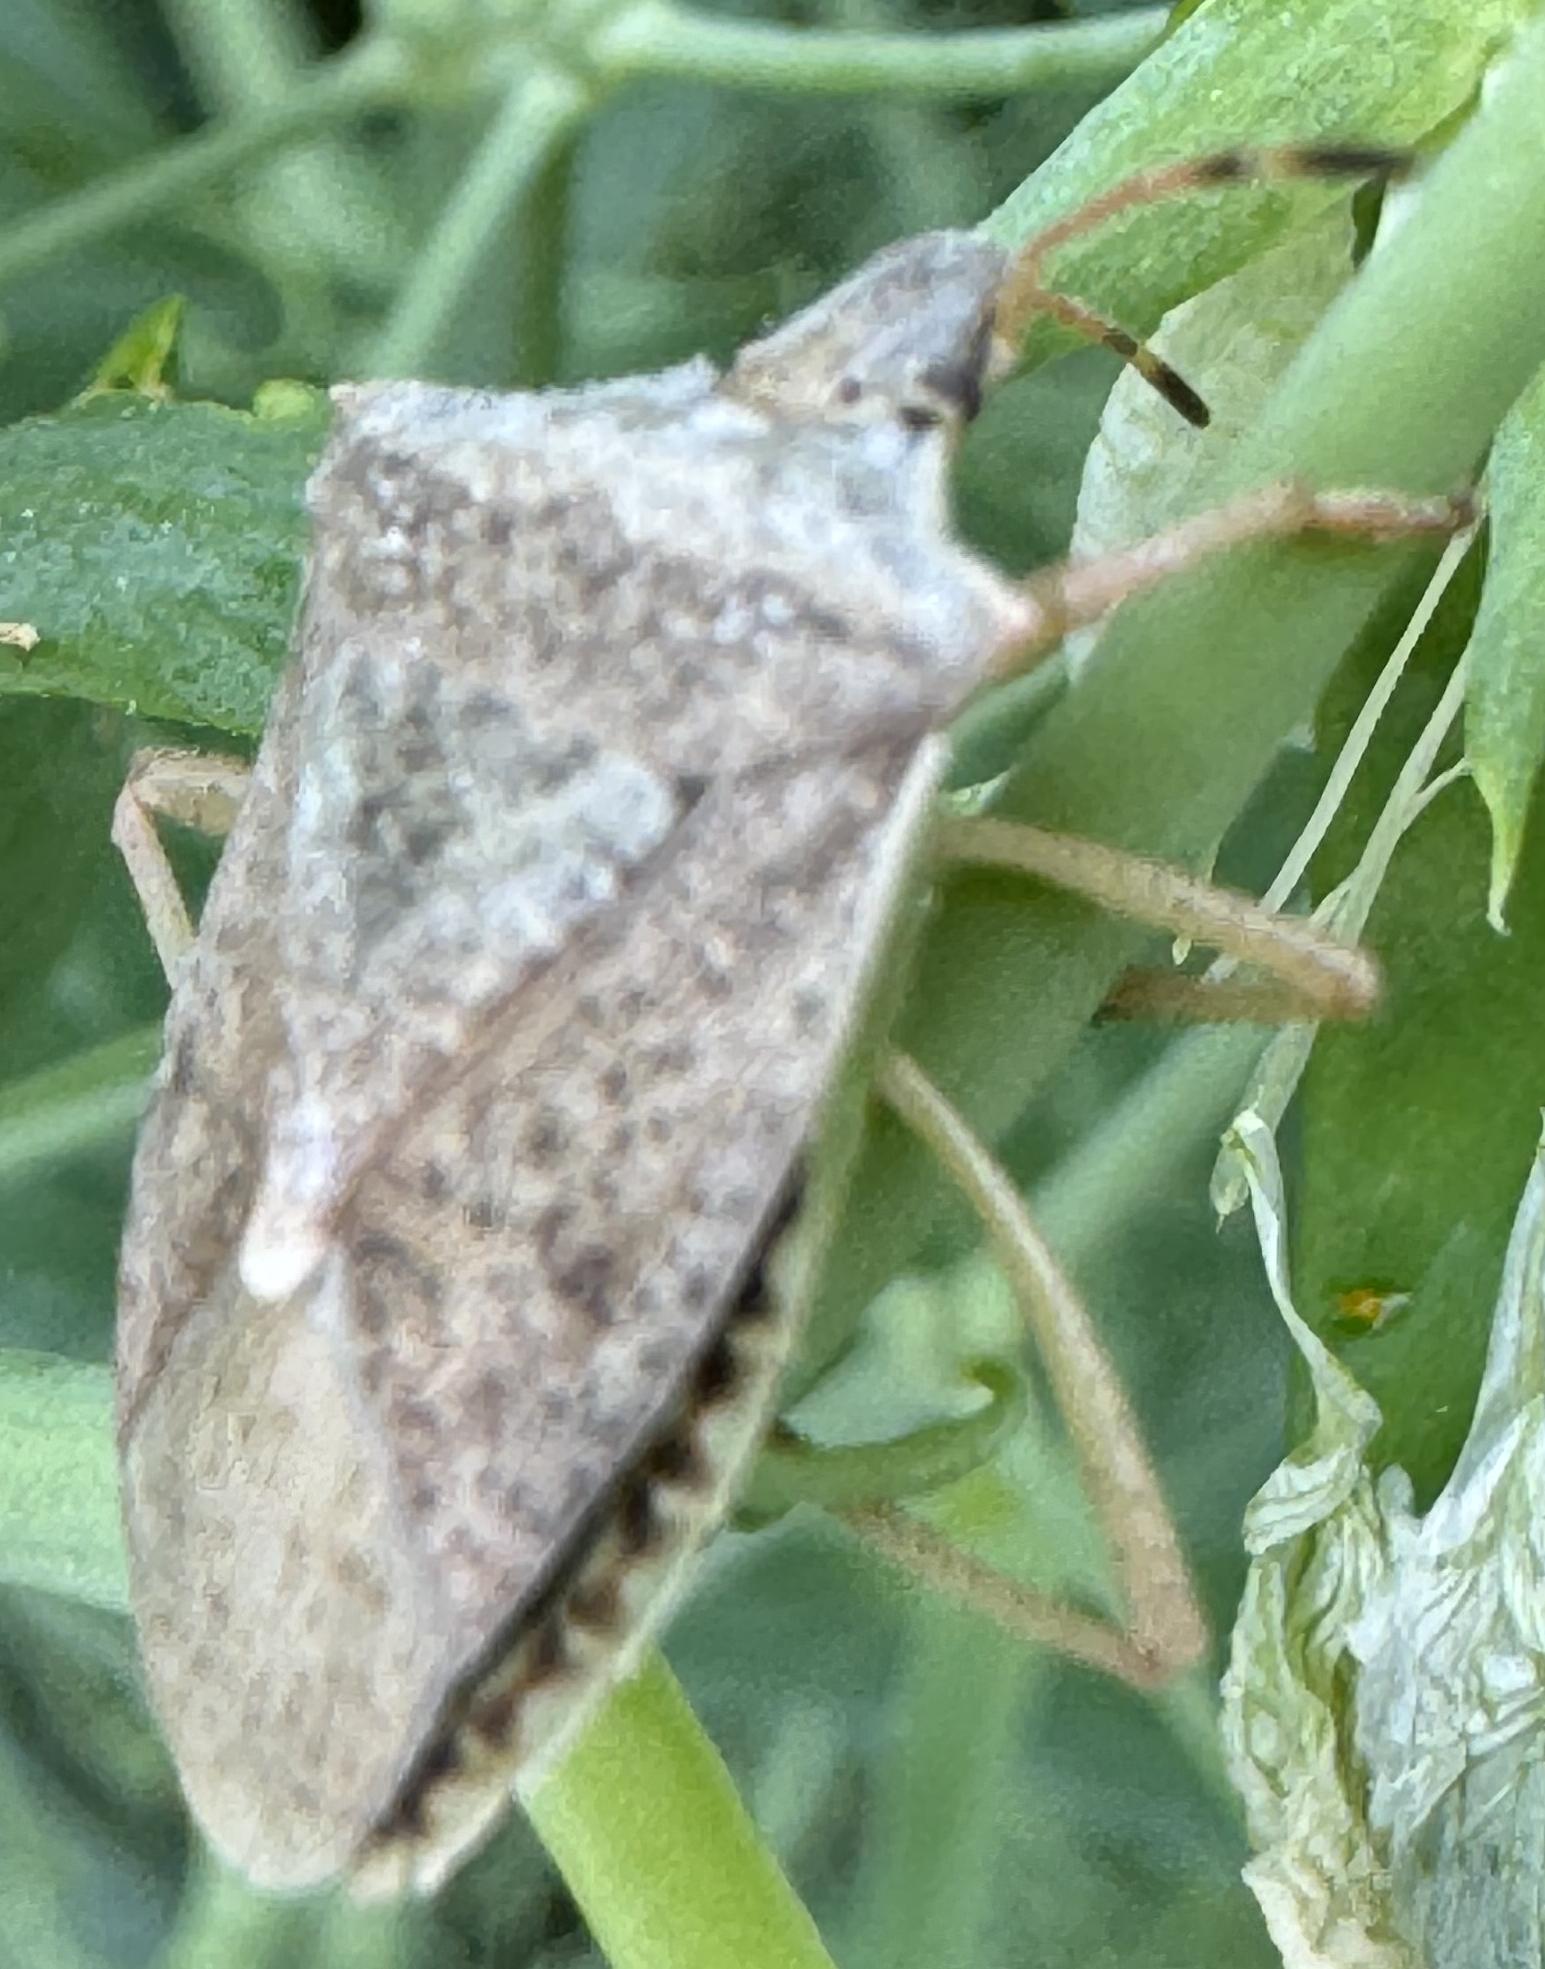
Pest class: stink_bug